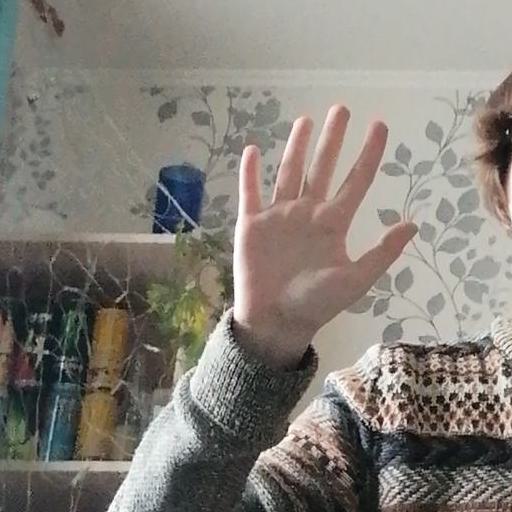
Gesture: palm